Japanese yen

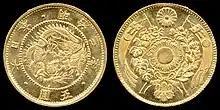
5 yen coin from 1870 (year 3)

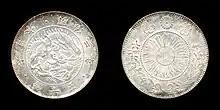
50 sen coin from 1870 (year 3)

Although the Edo Shogunate collapsed with the Meiji Restoration and a new government was born, there was no immediate change to the monetary system. During this unstable period, the confusion caused by this form of exchange caused economic turmoil. The gold (counting money) system of eastern Japan and the silver (weighing money) system of the western Japan were not unified, and the difference in the gold-silver ratio caused a large amount of gold to flow overseas at the end of the Tokugawa shogunate. Emperor Meiji responded to this by appointing Ōkuma Shigenobu as head of Japan's monetary reform program. He worked with Inoue Kaoru, Itō Hirobumi, and Shibusawa Eiichi to run the Ministry of Finance, seeking to introduce a modern monetary system into Japan. Ōkuma eventually proposed that coins, which were previously square, be made into circular discs, and that the names of the traditional currencies, ryō (両), bu (分) and shu (朱), be unified into yen (円), which was accepted by the government. Other rejected proposals included physical weight units of "Fun" and "Momme" which never made it past the pattern stage.